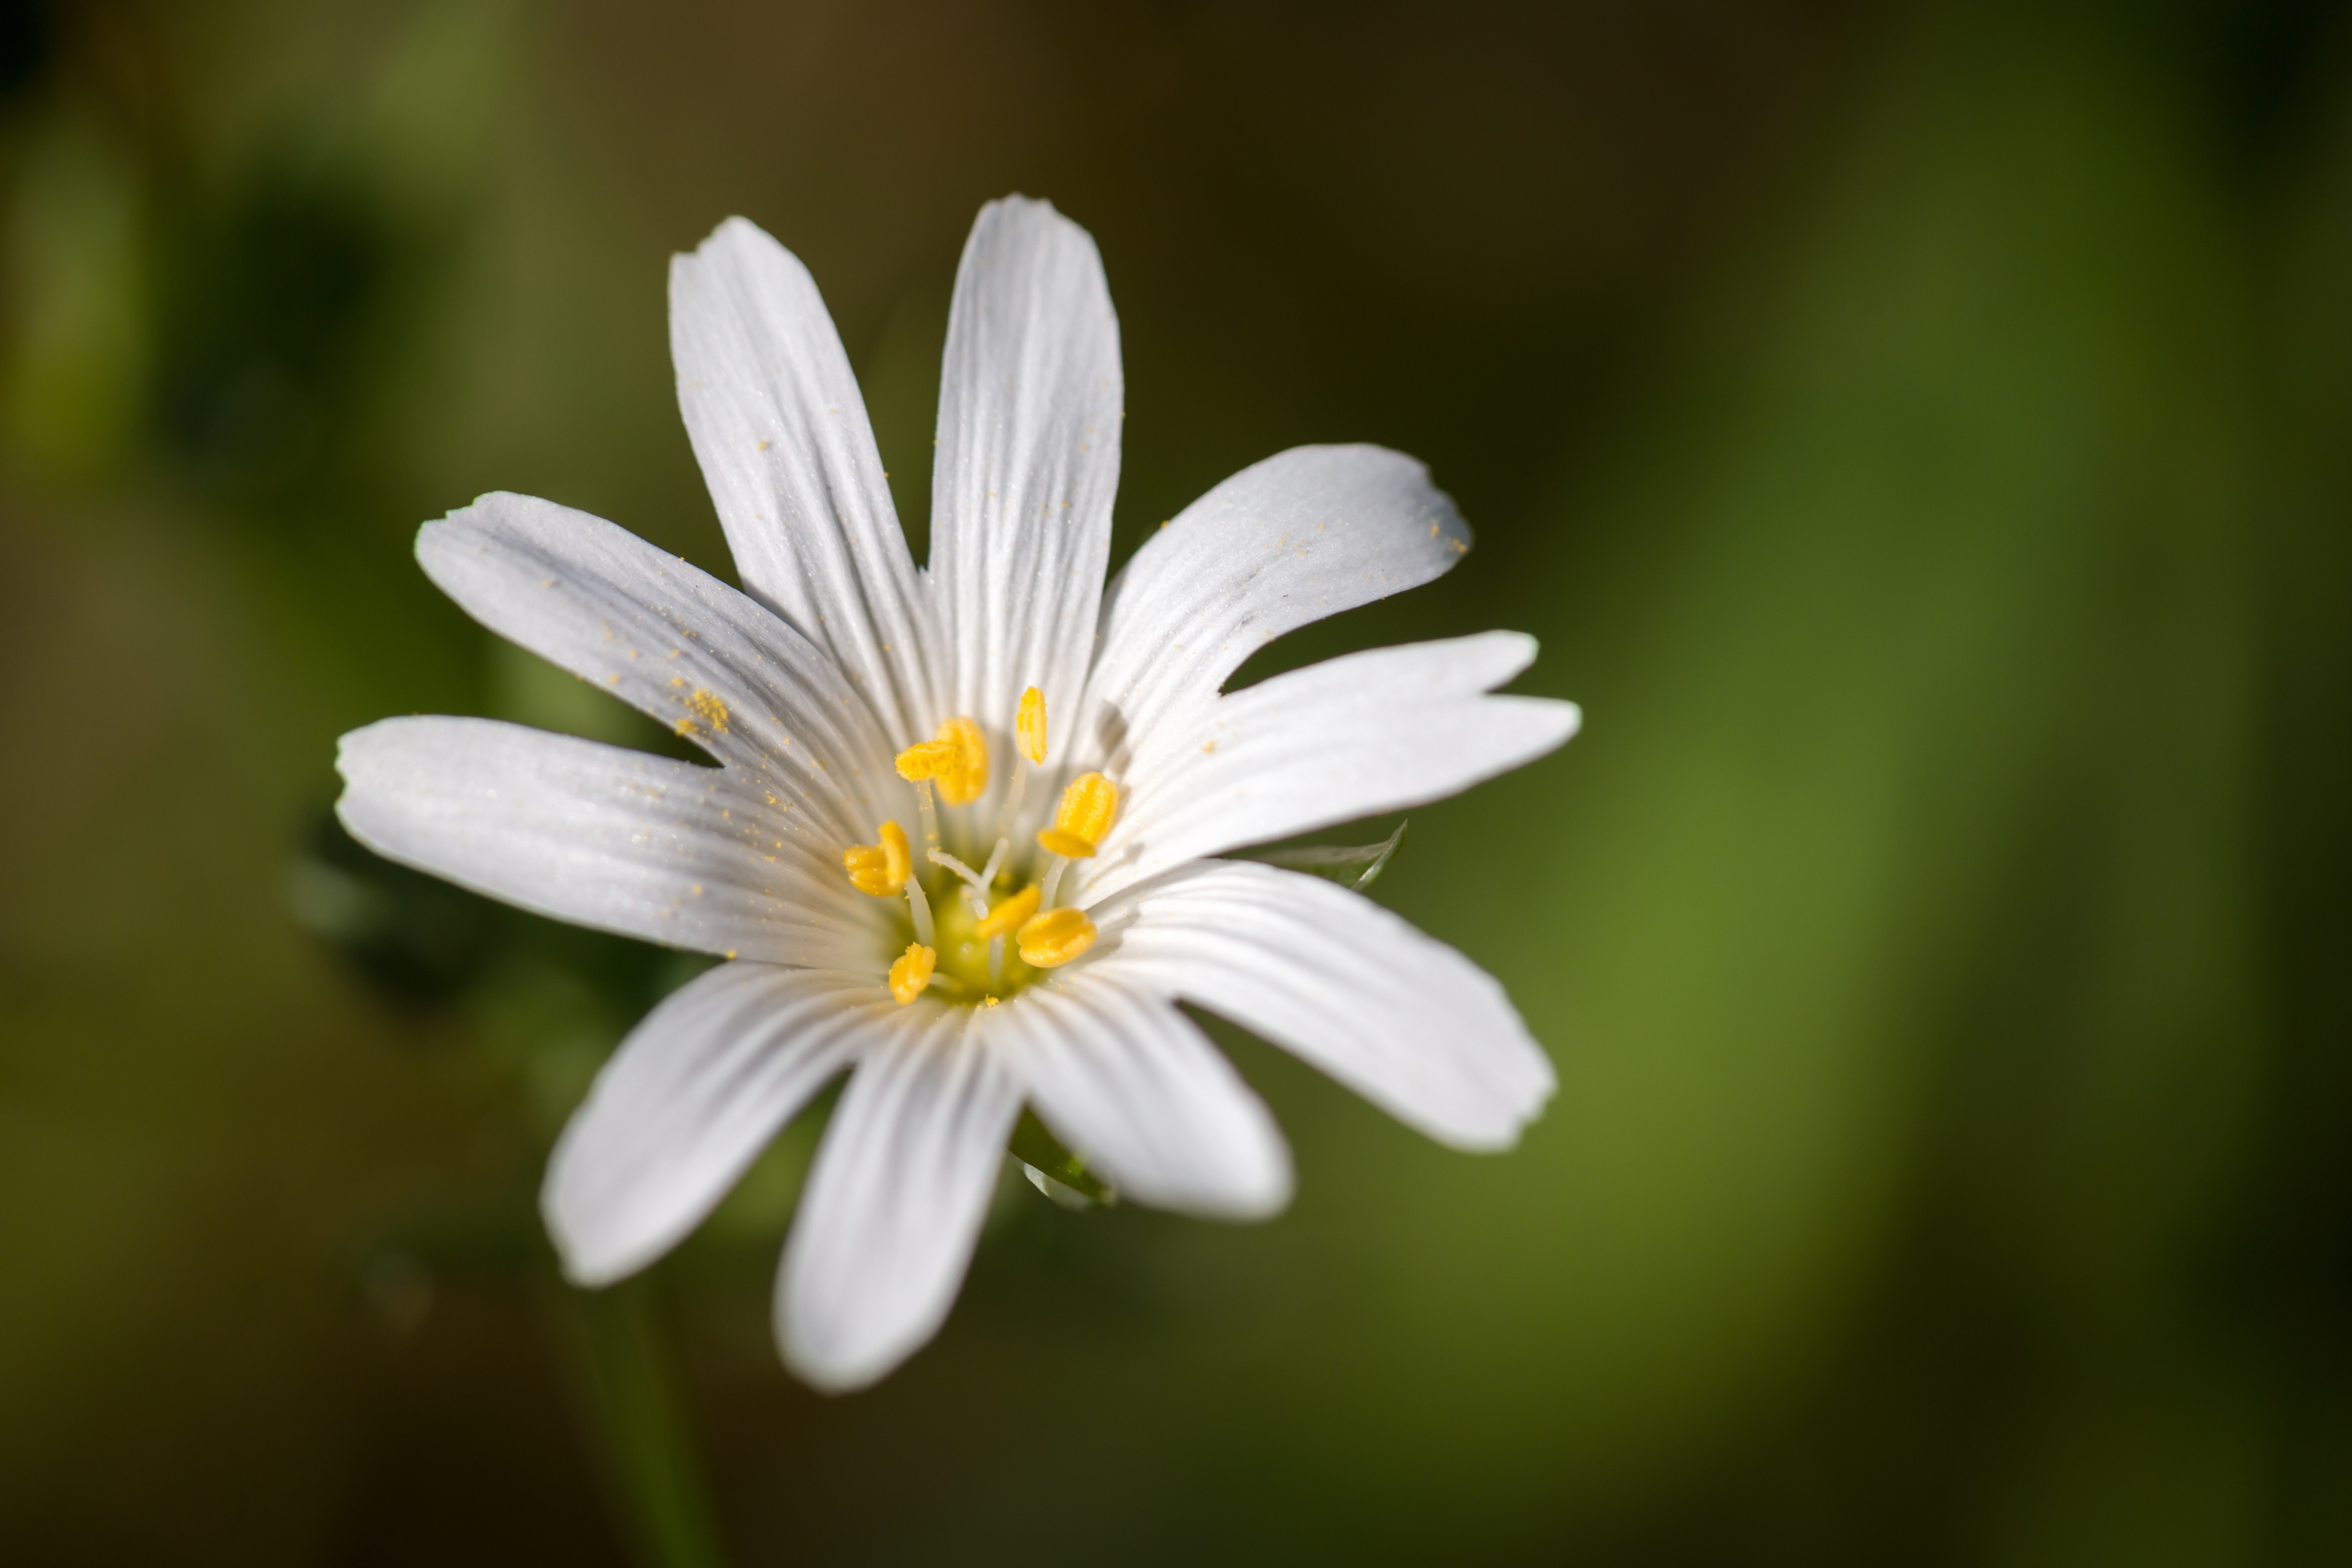
nature, blossom, plant, white, photography, meadow, sunlight, flower, petal, bloom, daisy, spring, green, botany, yellow, flora, wild flower, wildflower, close up, wild plant, macro photography, flowering plant, daisy family, oxeye daisy, plant stem, land plant, chickweed